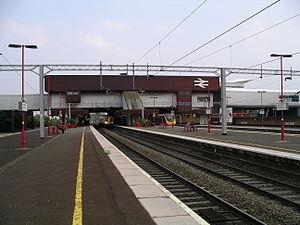
La gare de Birmingham International est une gare ferroviaire desservant l'aéroport de Birmingham, au Royaume-Uni.